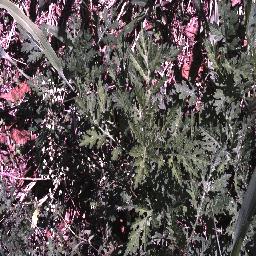
Label: parthenium